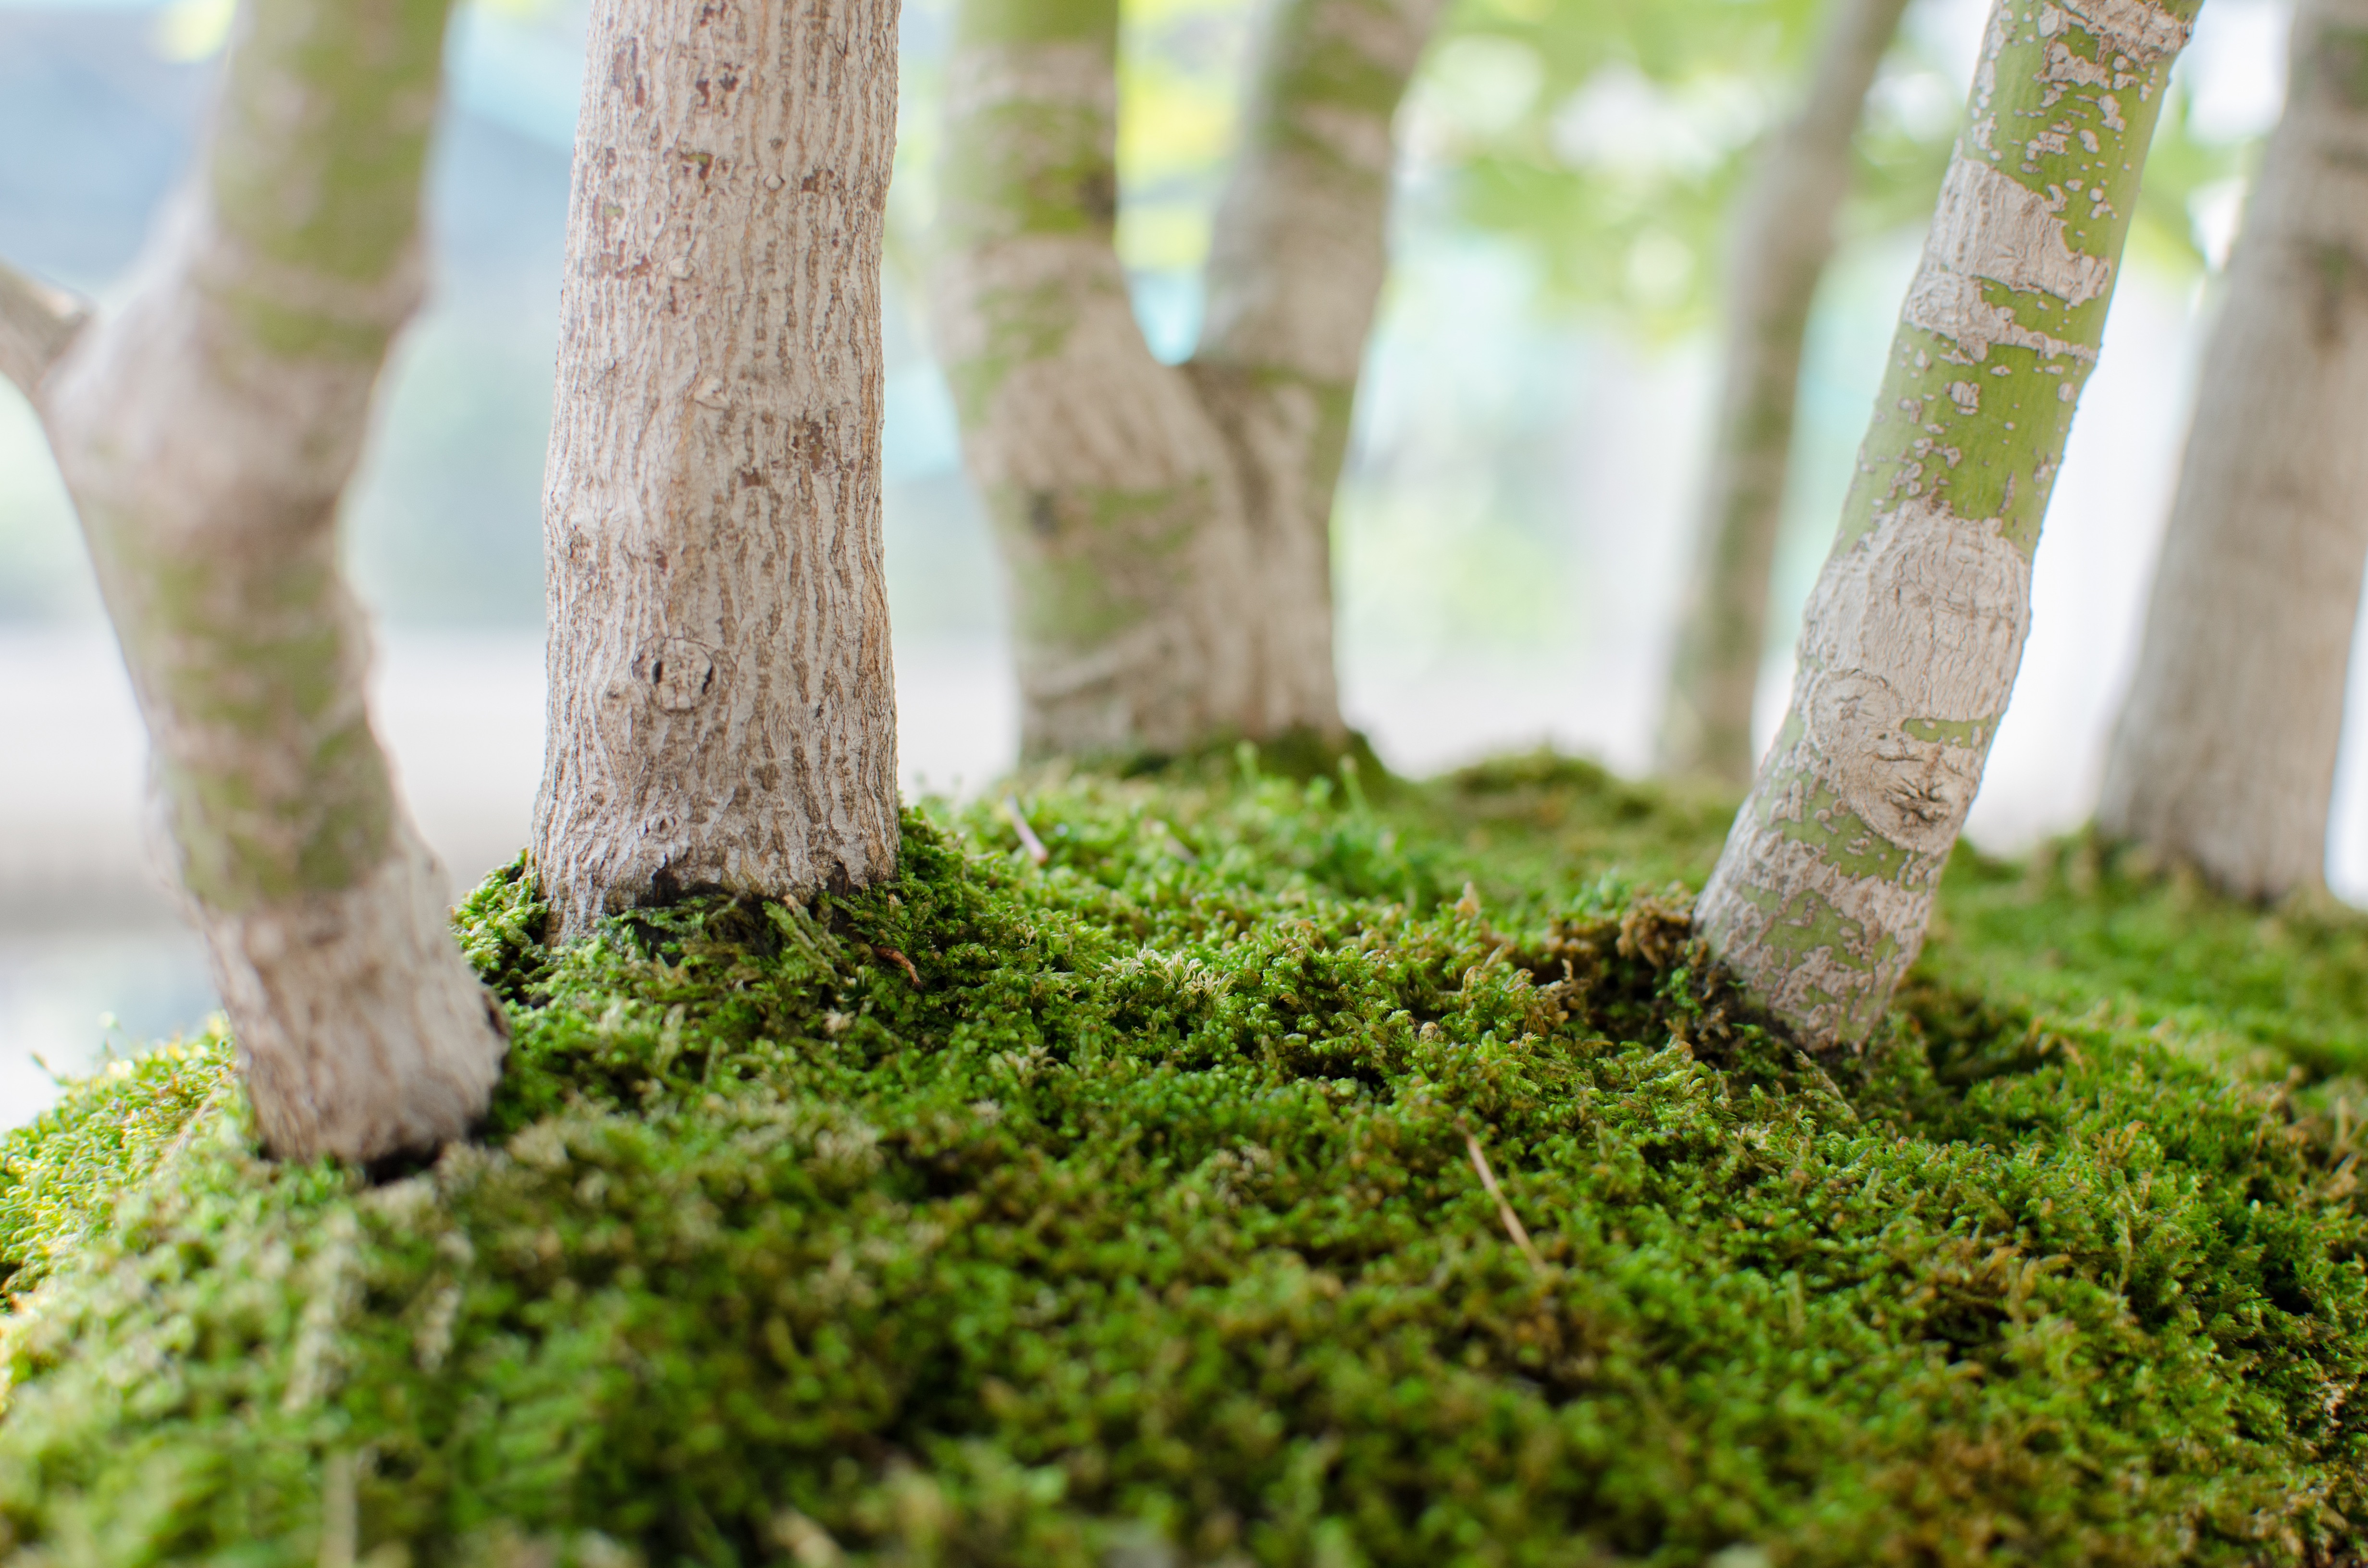
tree, forest, grass, branch, plant, lawn, sunlight, leaf, flower, trunk, moss, green, soil, botany, shrub, woodland, woody plant